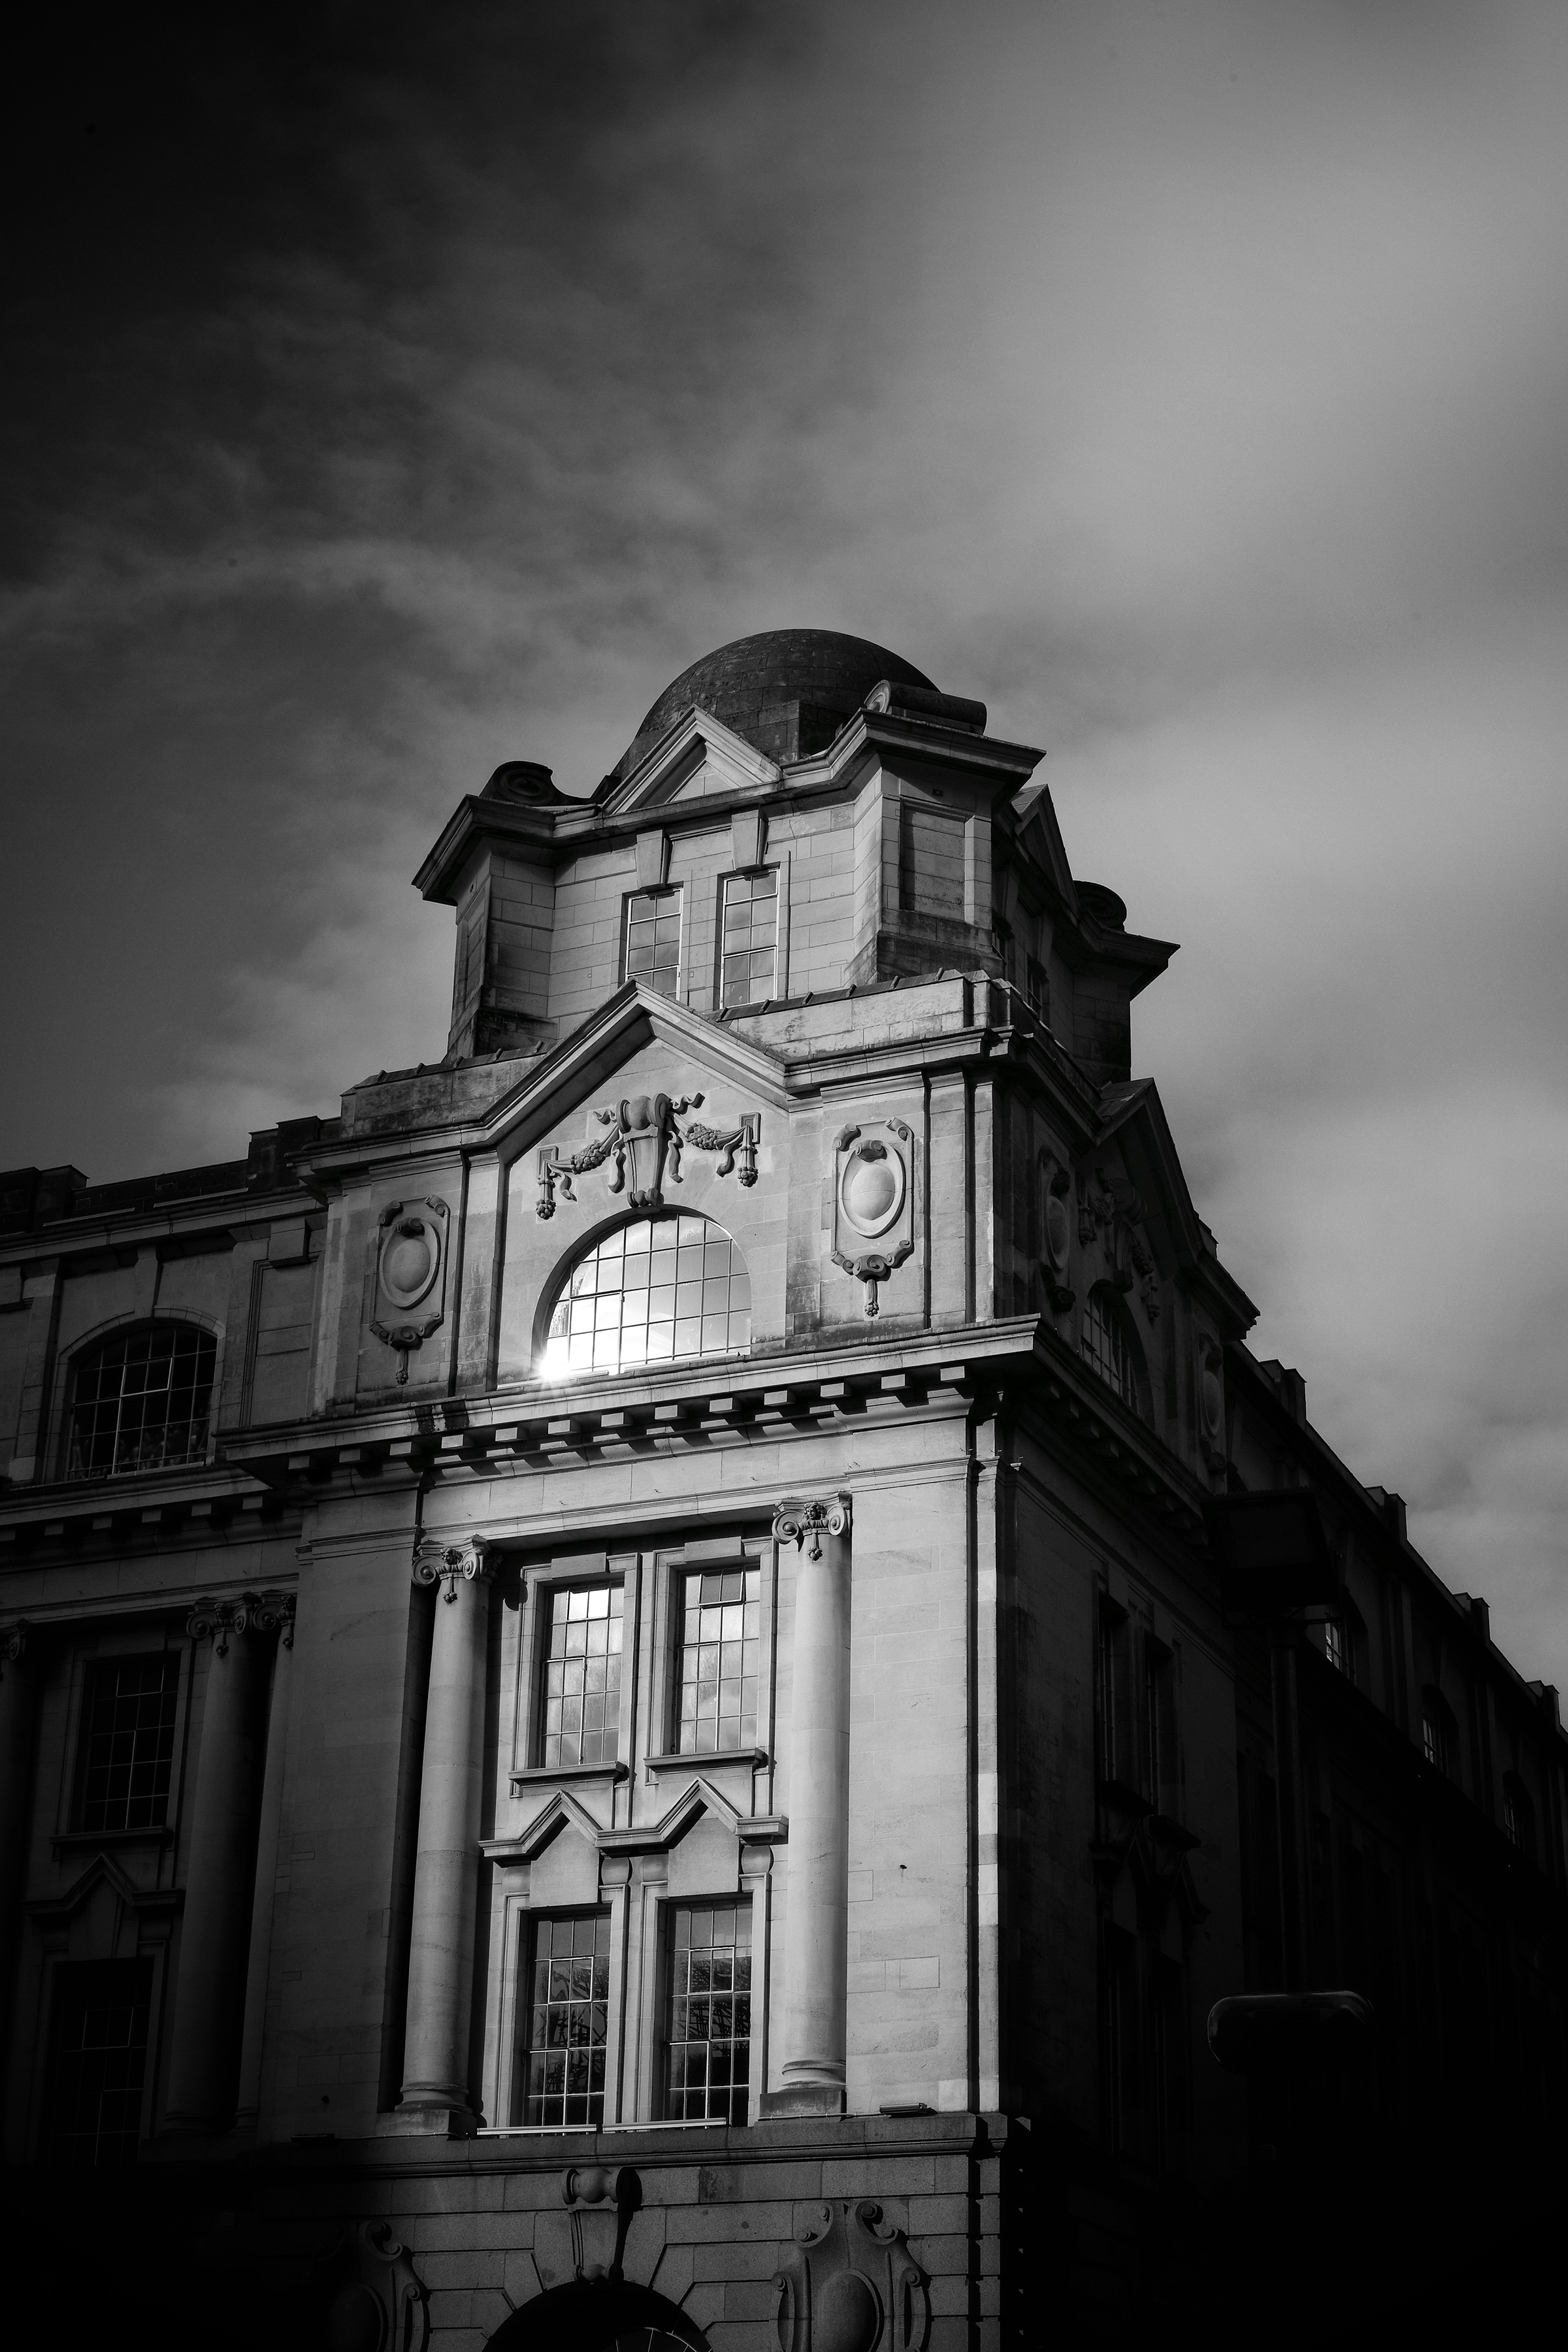
house, white, black, sky, black and white, monochrome, architecture, monochrome photography, landmark, building, cloud, town, urban area, photography, facade, city, atmosphere, metropolis, stock photography, night, street, style, mansion, classical architecture, evening, darkness